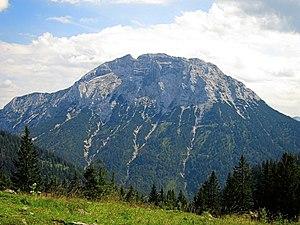
Le Guffert est une montagne qui s’élève à 2 194 m d’altitude dans les Alpes de Brandenberg, en Autriche. Il forme un sommet double avec le Guffertstein.